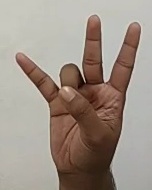
ASL sign: 7